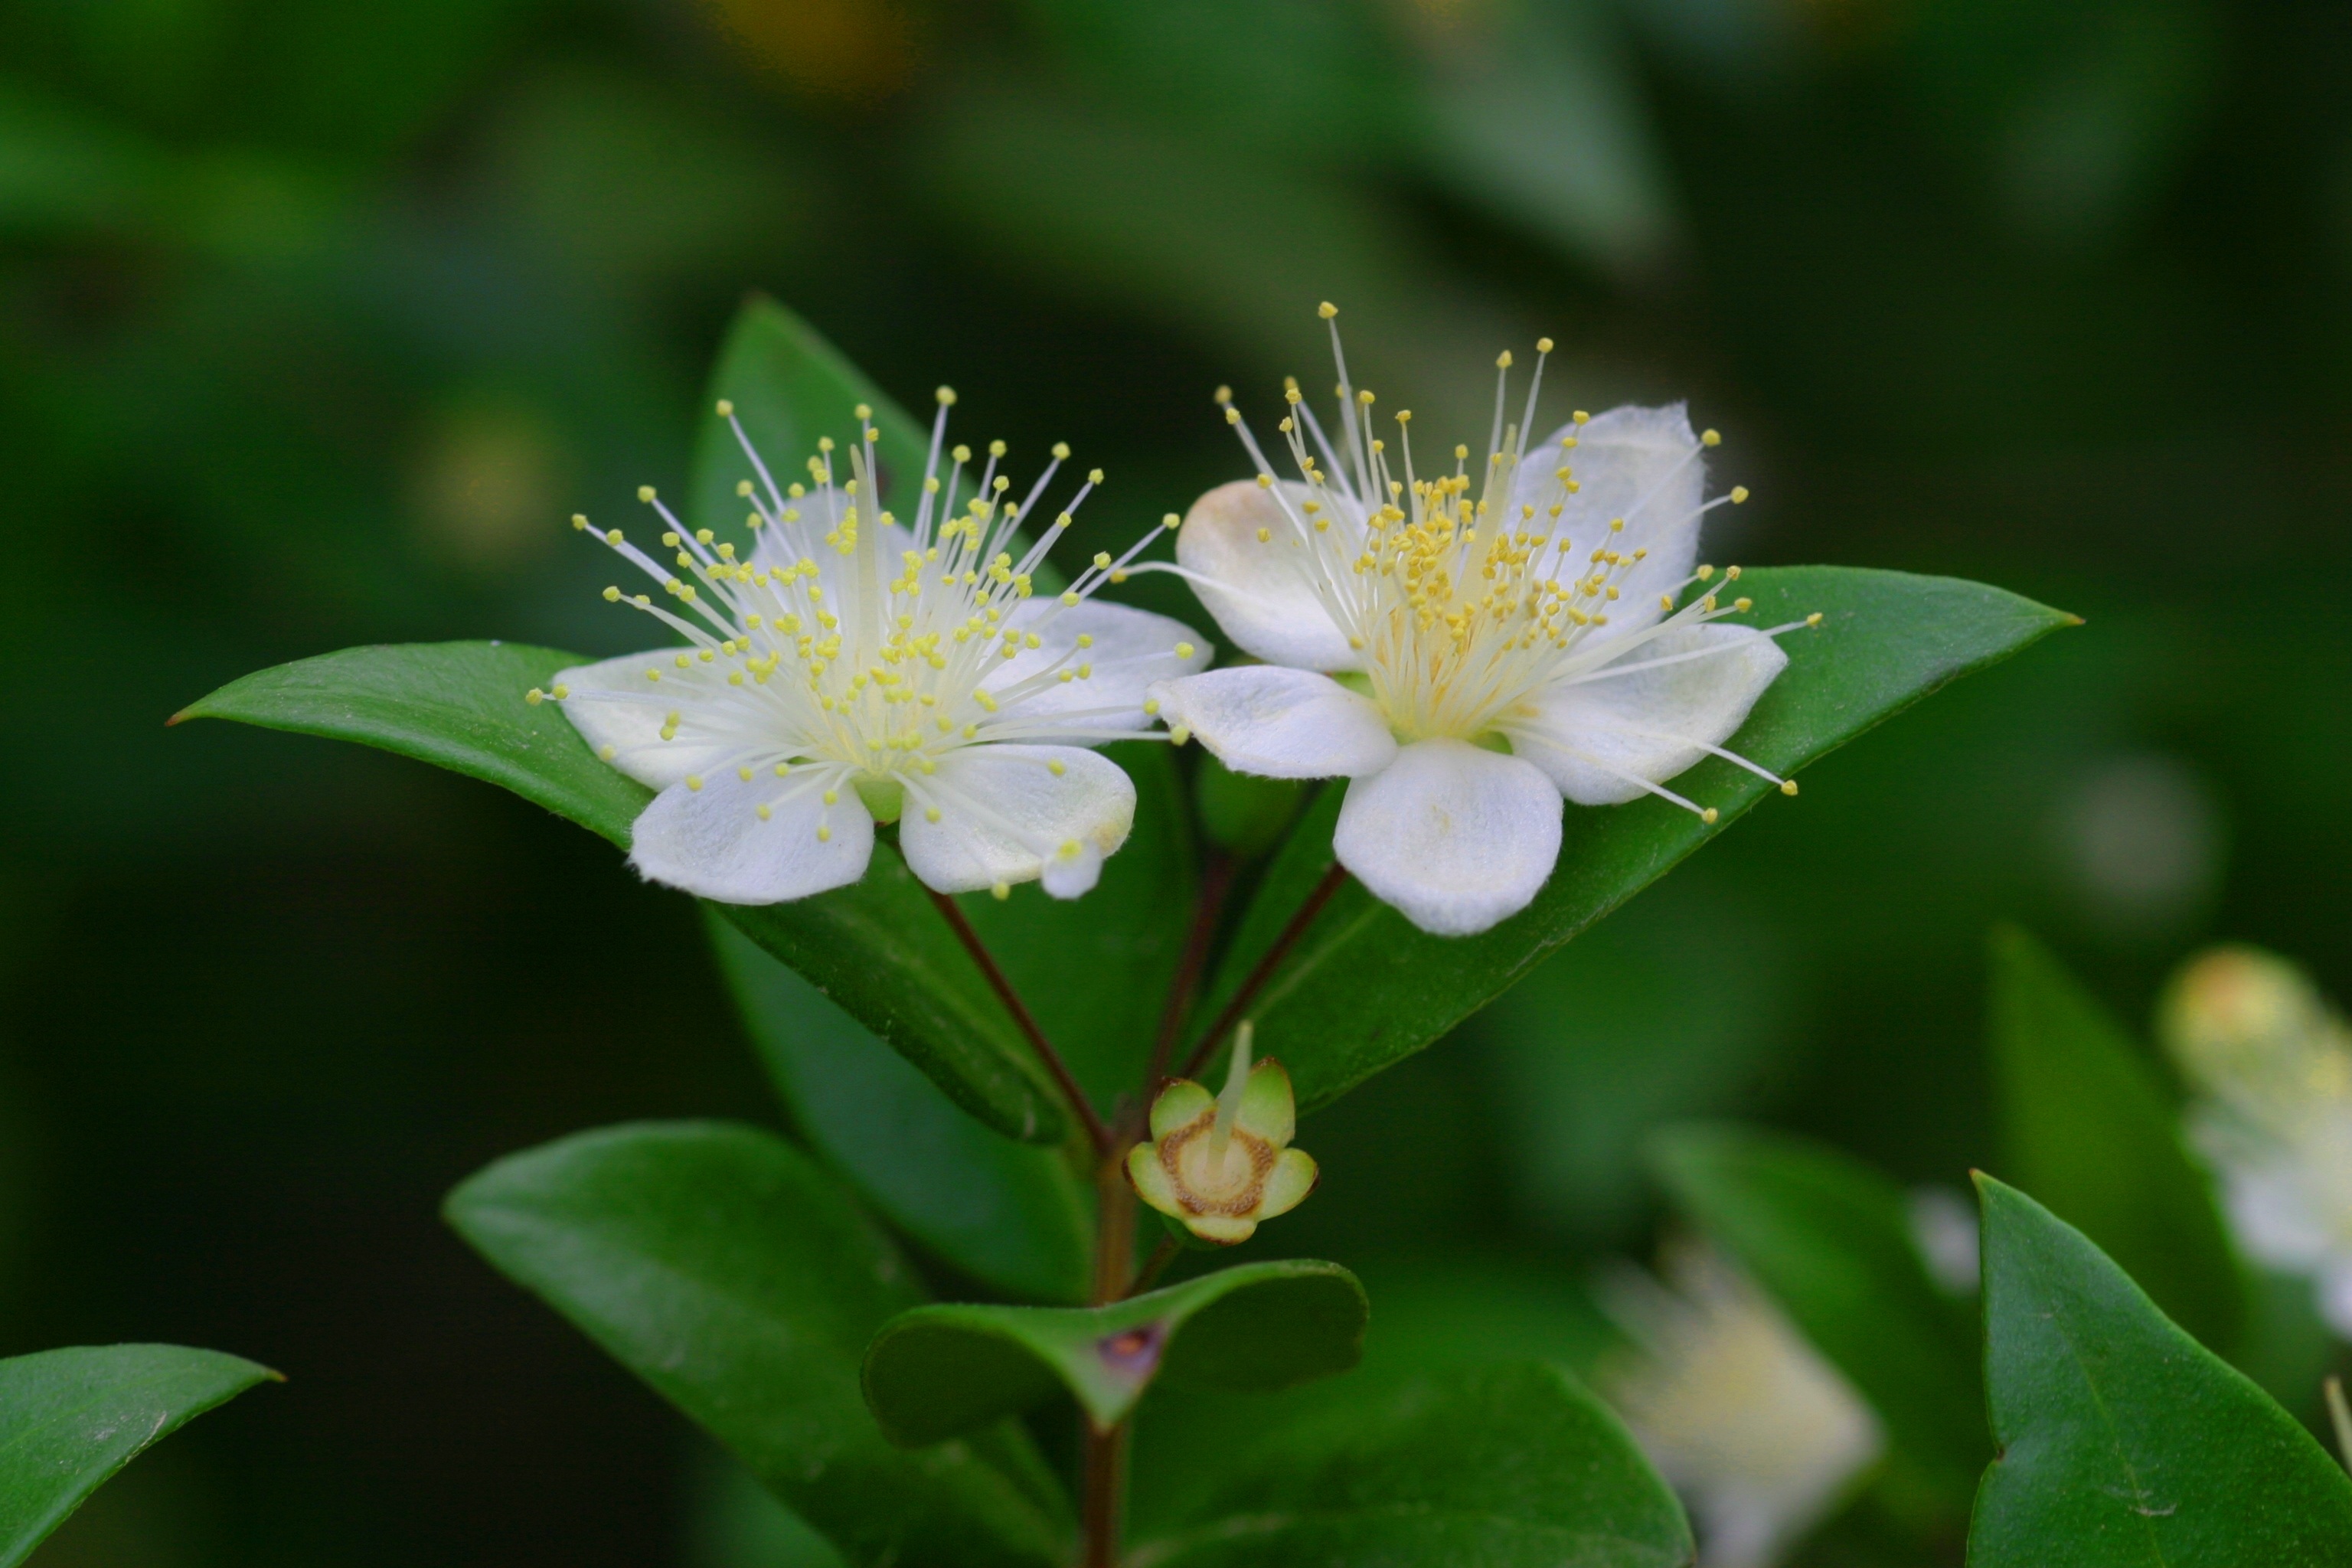
nature, blossom, plant, flower, petal, botany, flora, wildflower, shrub, myrtle, macro photography, flowering plant, land plant